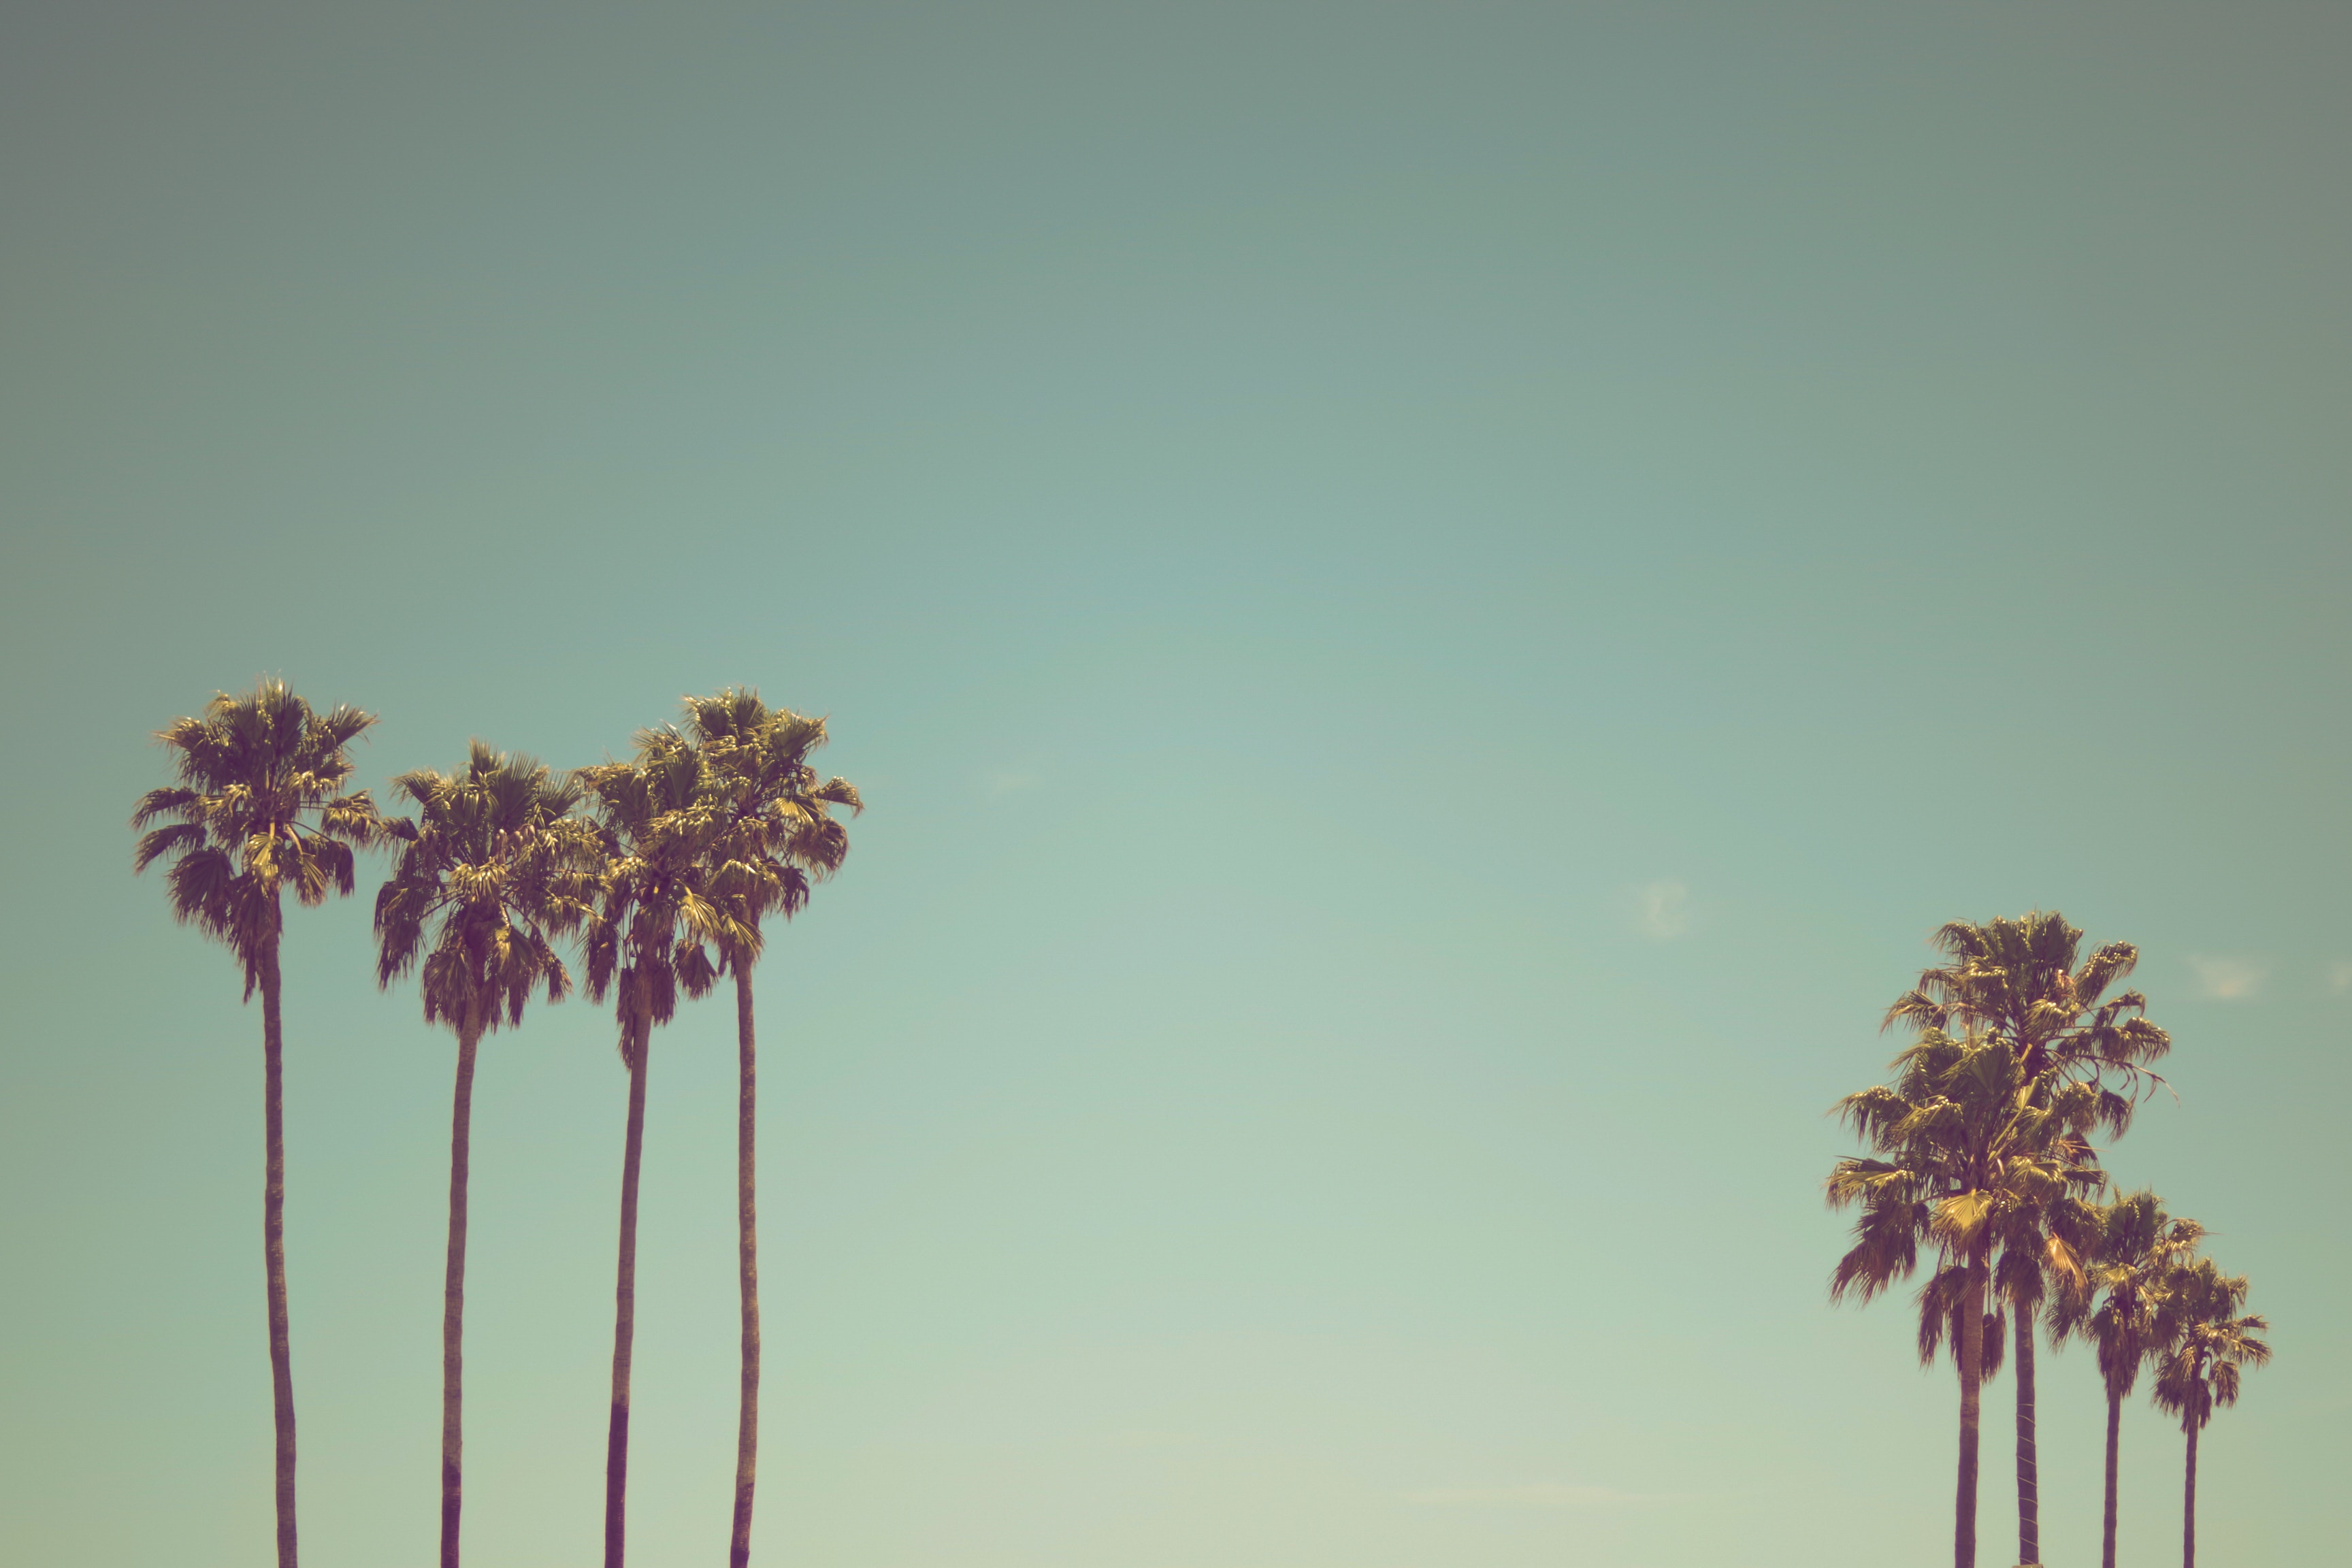
tree, branch, plant, sky, palm tree, sunlight, morning, flower, purple, cool image, cool photo, plant stem, computer wallpaper, arecales